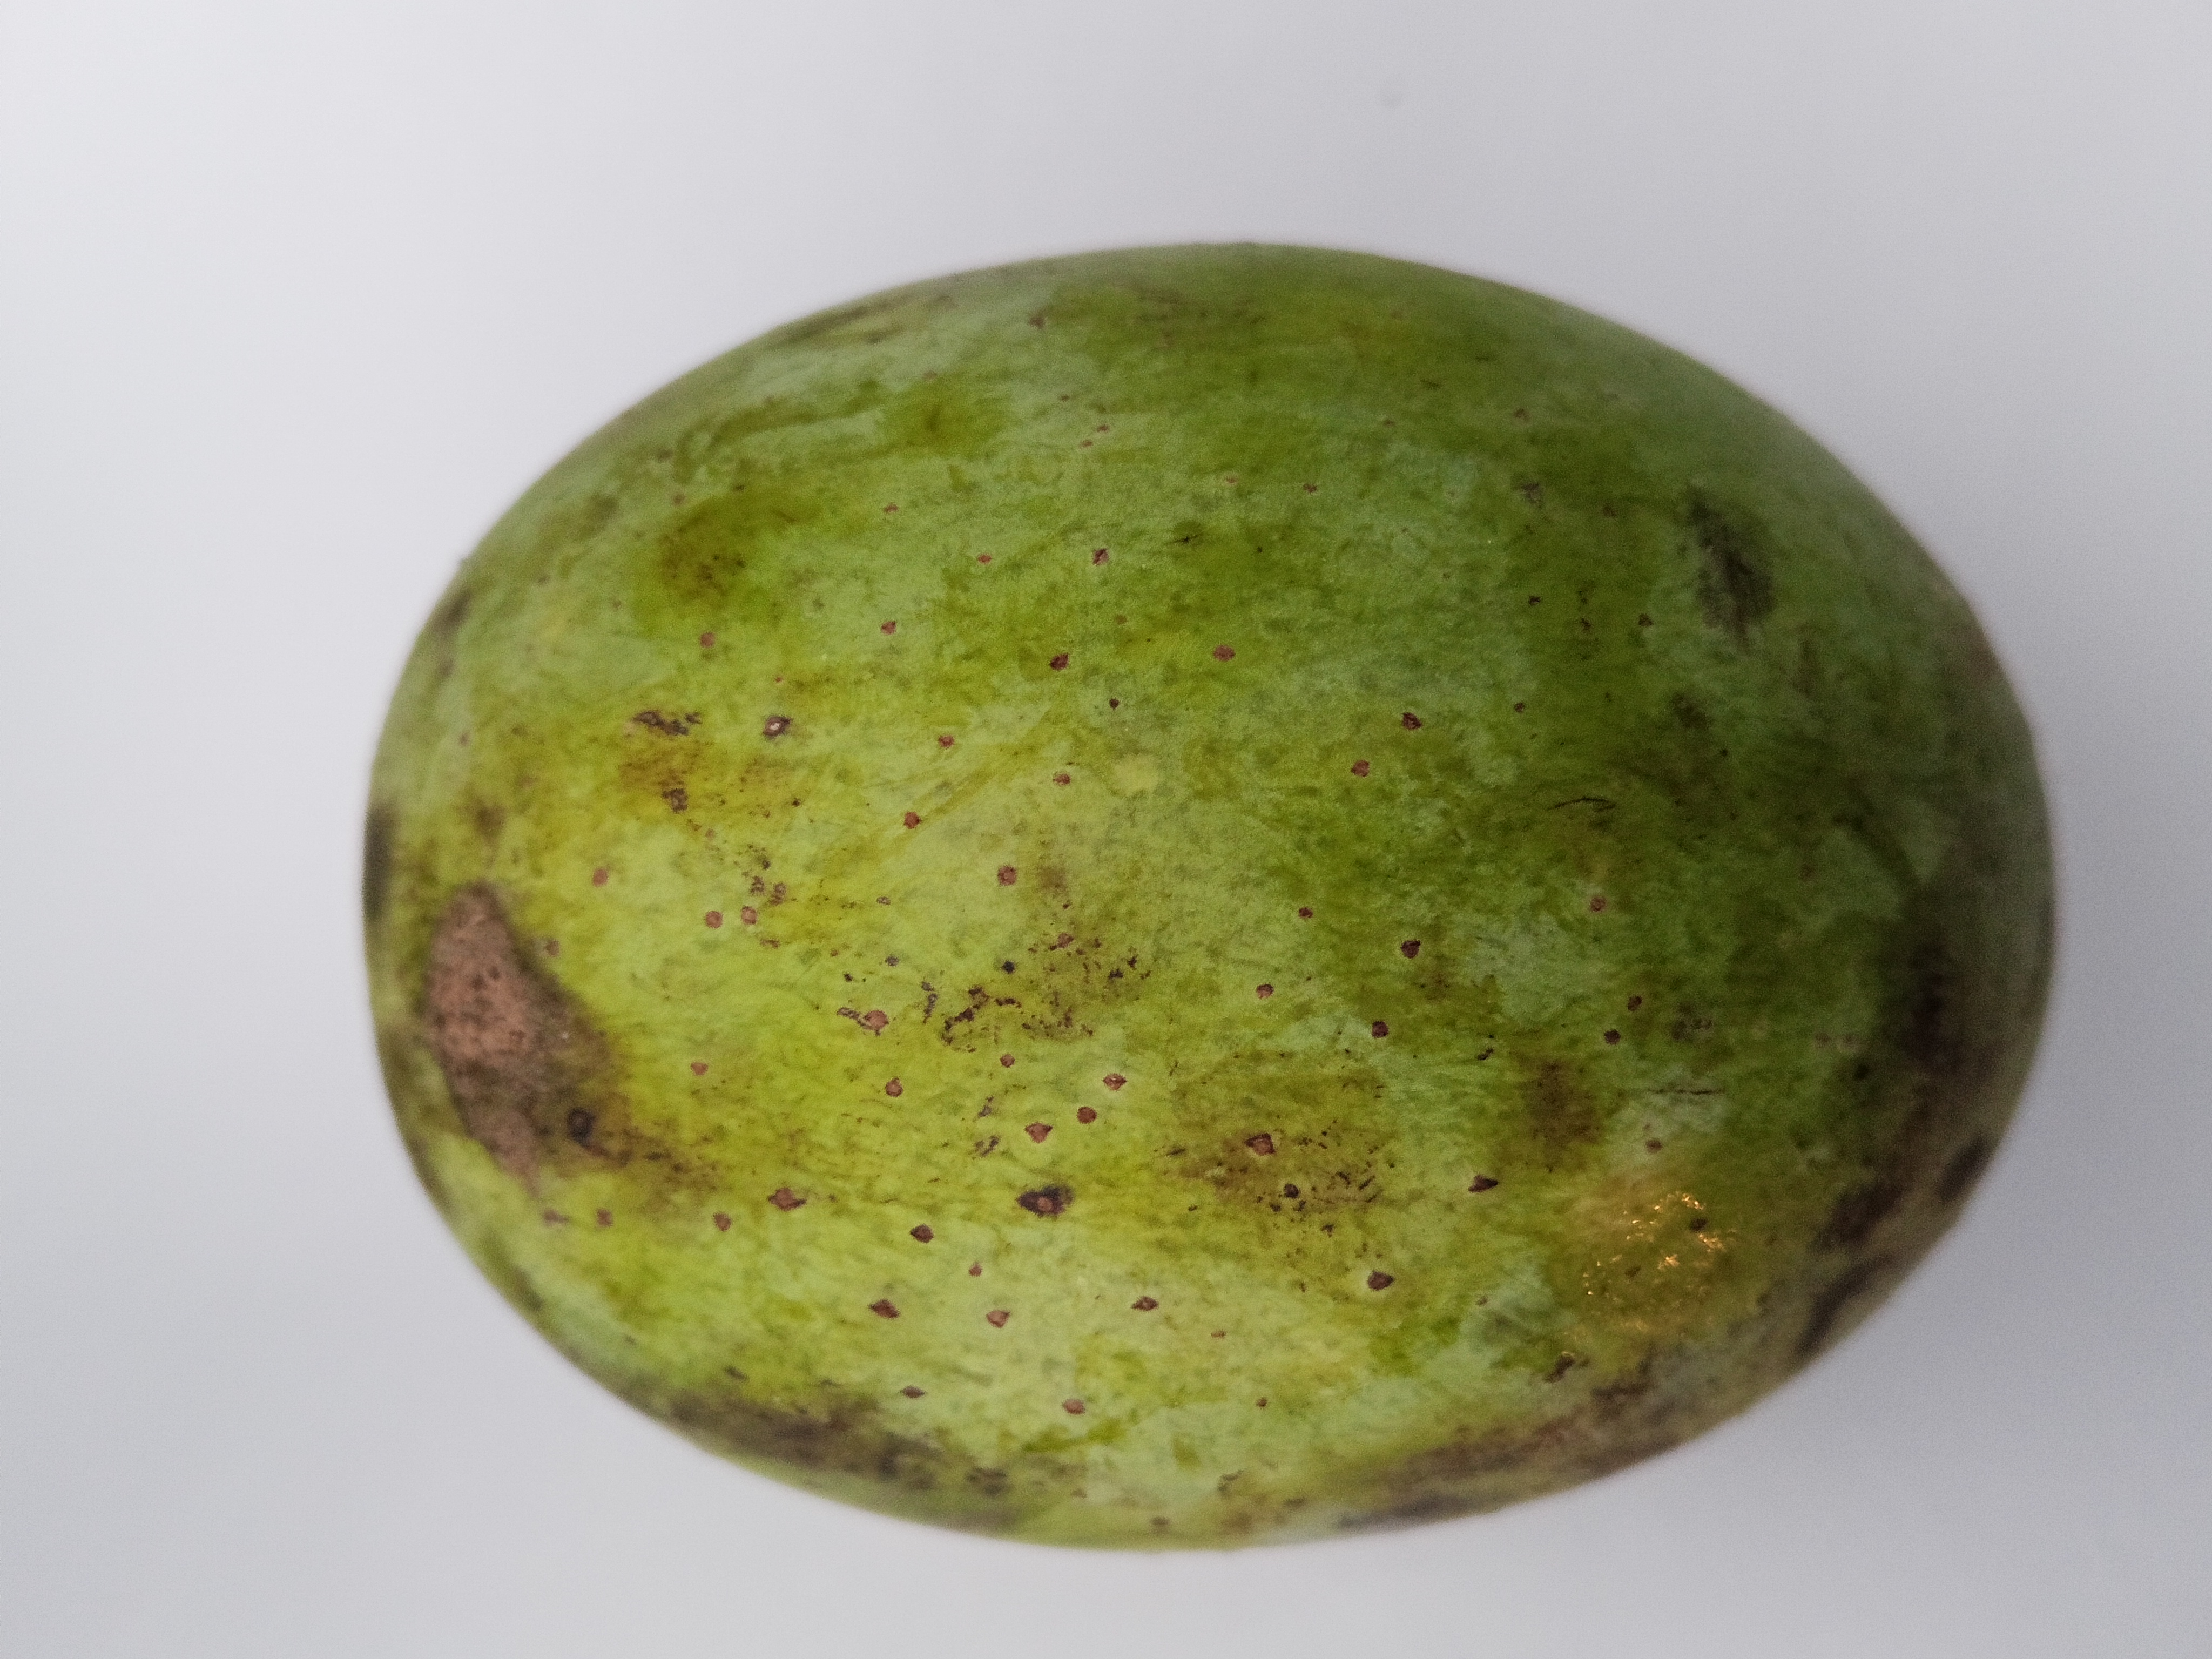
Mango variety: Langra